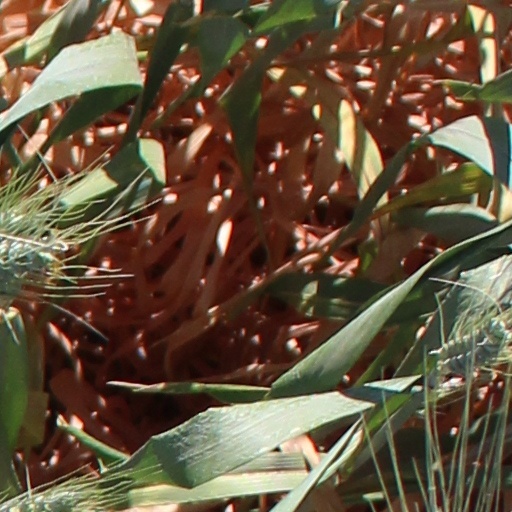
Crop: wheat